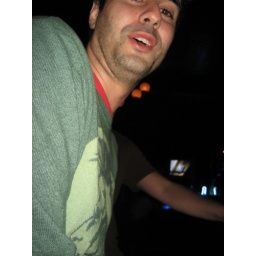
Gus is calling me a dirty little girl in Portuguese.